Khosheutovsky khurul

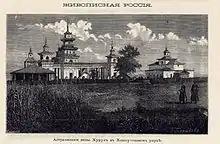
Lithograph of the khurul; around the end of the 19th - beginning of 20th century

In the Kalmyk ASSR, in Elista, after a meeting of the organizing committee held on October 23, 1990, at the , the main scope of work on the restoration was approved, the necessary cost estimate for restoration was determined and the significance of this architectural monument was emphasized.